Nicholas and Alexandra

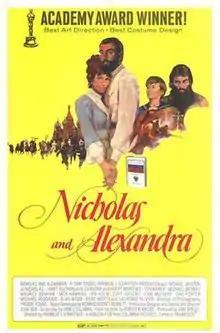
Original theatrical release poster

Nicholas and Alexandra is a 1971 British epic historical drama film directed by Franklin J. Schaffner, from a screenplay by James Goldman and Edward Bond based on Robert K. Massie's 1967 book of the same name. It tells the story of the last ruling Russian monarch, Tsar Nicholas II of Russia (Michael Jayston), and his wife, Tsarina Alexandra (Janet Suzman), from 1904 until their deaths in 1918. The ensemble cast includes Tom Baker as Grigori Rasputin, Laurence Olivier as Sergei Witte, Brian Cox as Leon Trotsky, Ian Holm as Vasily Yakovlev, Vivian Pickles as Nadezhda Krupskaya, and Irene Worth as The Queen Mother Marie Fedorovna.